Basketball in the Philippines

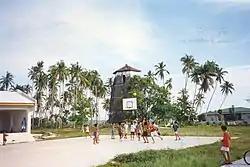
Children playing basketball in a rural area

Basketball is the most popular sport in the Philippines, played from amateur to professional levels.